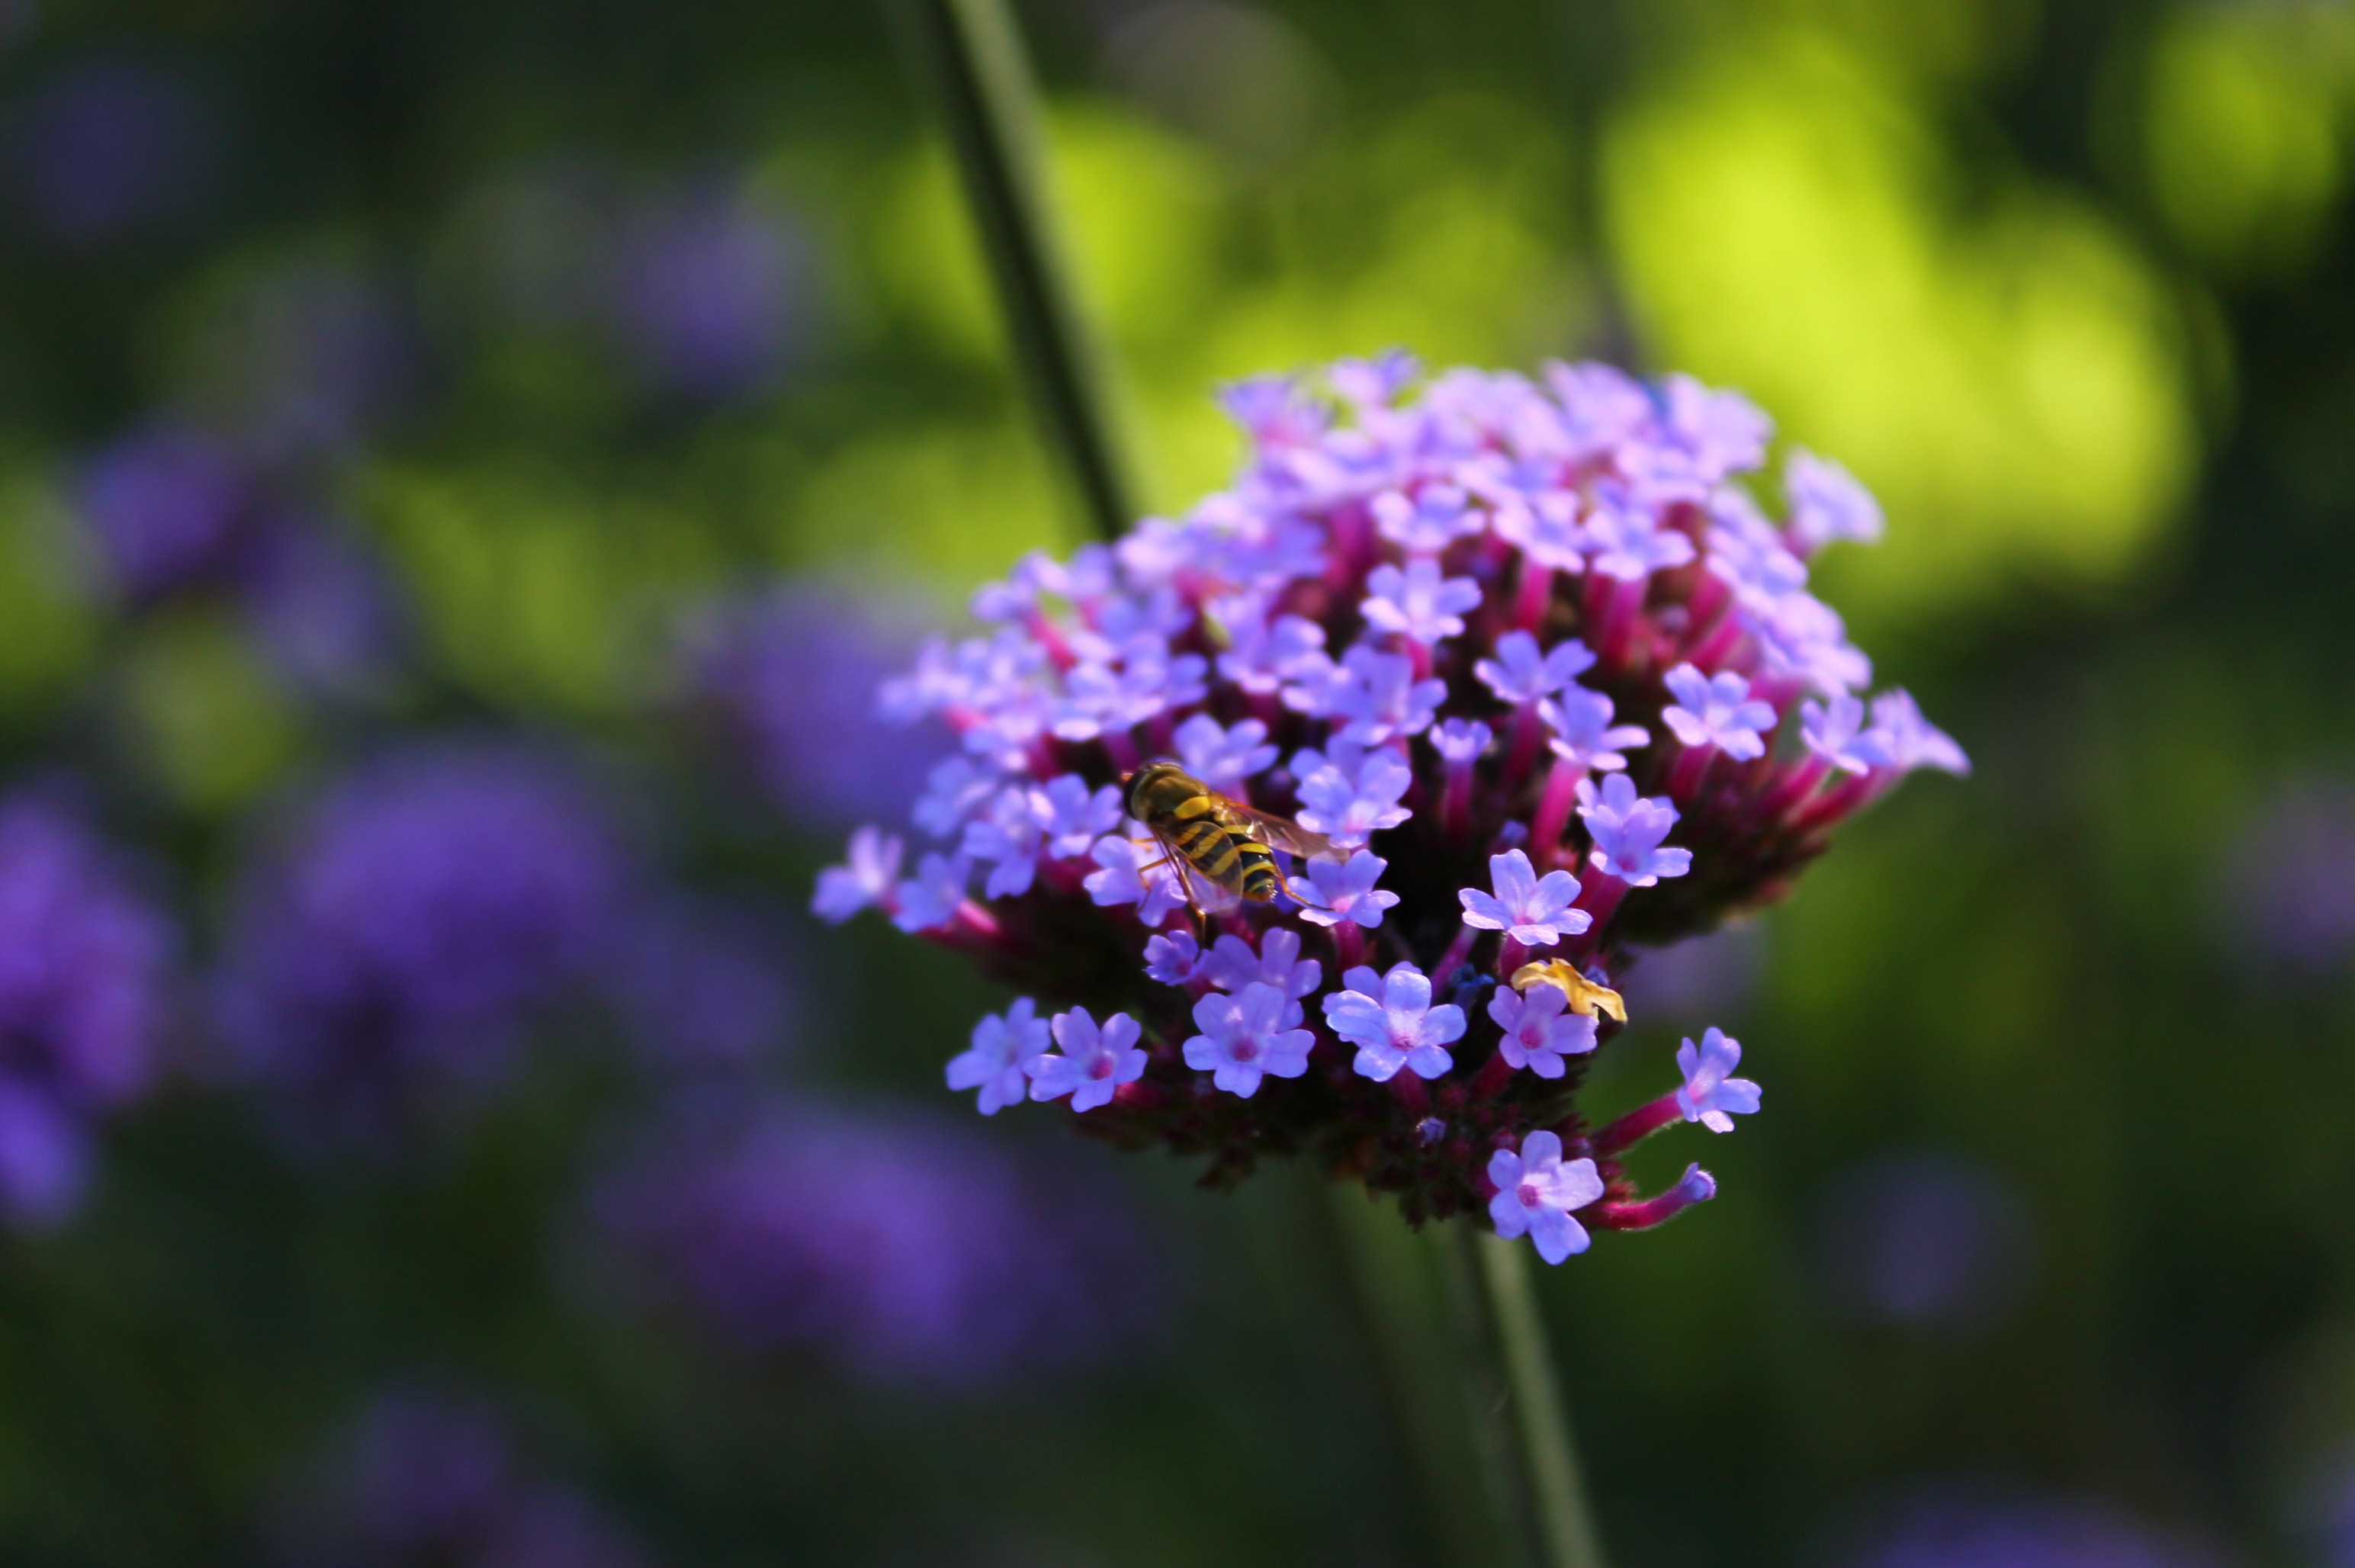
natural, flower, plant, purple, petal, terrestrial plant, grass, groundcover, flowering plant, annual plant, magenta, herbaceous plant, subshrub, macro photography, wildflower, lantana, pollen, electric blue, herb, Forb, cornales, buddleia, lantana camara, plant stem, shrub, hydrangeaceae, hydrangea